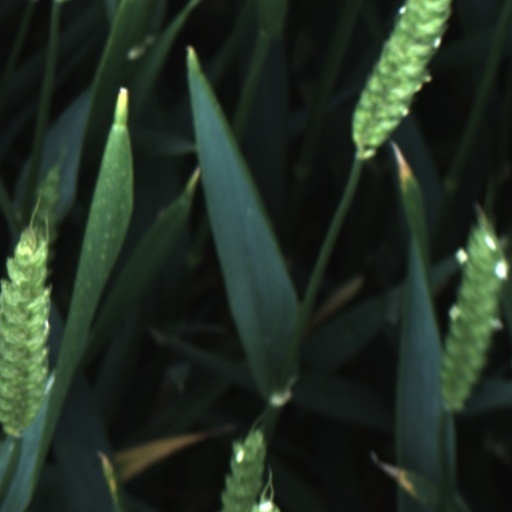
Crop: wheat